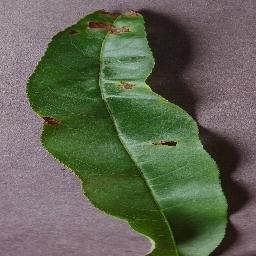
Label: Peach___Bacterial_spot